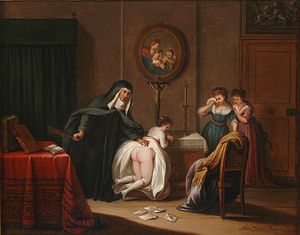
Ris (redskab) / Brug af ris i andre lande / Tyskland
Mädchenshule (Pigeskole), maleri af Adam Braun fra 1789 viser en skolepige, der får ris.
Et Ris er en samling af grene eller kviste, der kan benyttes som strafferedskab ved at bruge riset til at piske den straffedes krop. Riset var tidligere i Europa et meget benyttet strafferedskab, der blev benyttet i hjemmene, i skolerne, og som straffeinstrument til at piske forbrydere eller andre, der af den ene eller anden årsag havde forbrudt sig mod samfundets normer. Riset blev brugt overfor både voksne og børn, mænd og kvinder, der fik ris på enten balderne eller ryg/skuldre. Børnene fik oftest ris på balderne, hvorimod voksne oftest fik ris på ryg og skuldre.